Pakistan

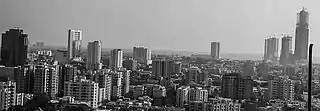

Kashmir, a Himalayan region at the northern tip of the Indian subcontinent, was governed as the autonomous princely state of Jammu and Kashmir during the British Raj before the Partition of India in August 1947. This sparked a major territorial dispute between India and Pakistan, resulting in several conflicts over the region. India controls about 45.1% of Kashmir, including Jammu and Kashmir and Ladakh, while Pakistan controls roughly 38.2%, comprising Azad Jammu and Kashmir and Gilgit−Baltistan. Additionally, about 20% of the region, known as Aksai Chin and the Shaksgam Valley, is under Chinese control. India claims the entire Kashmir region based on the Instrument of Accession signed by the princely state's ruler, Maharaja Hari Singh, while Pakistan argues for its Muslim-majority population, and geographical proximity to Pakistan. The United Nations was involved in resolving the conflict, leading to a ceasefire in 1949 and the establishment of the Line of Control (LoC) as a "de facto" border. India, fearing Kashmir's secession, did not hold the promised plebiscite, as it believed Kashmiris would vote to join Pakistan.